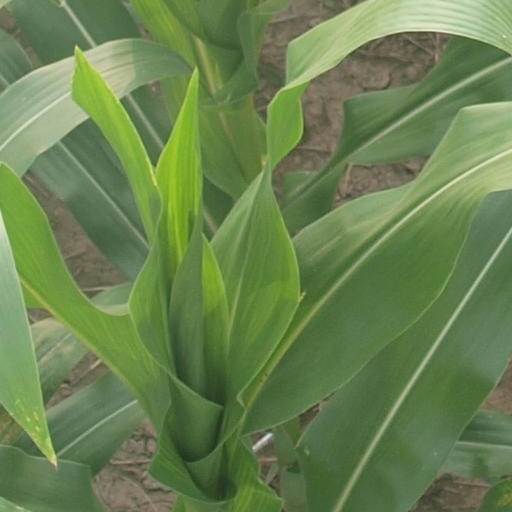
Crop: maize; corn